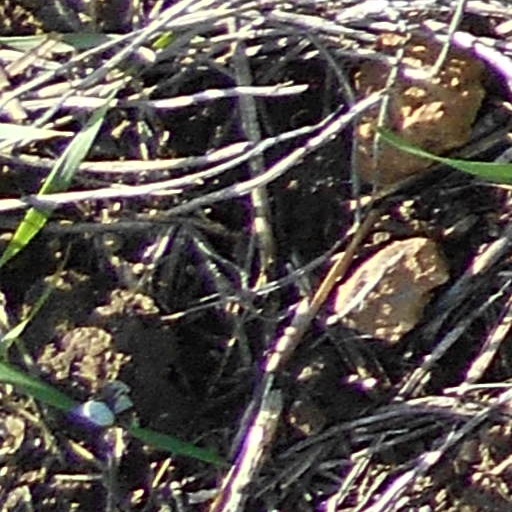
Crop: wheat